Fuchs Dome

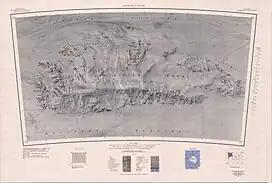
Shackleton Range USGS map 1983

It is a rectangular horst rising above major fault zones now under the Slessor Glacier to the north and Recovery Glacier glacier to the south.